Ralph de Greystoke, 3rd Baron Greystoke

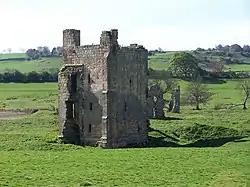
Ruins of Ravensworth Castle. Ralph de Greystoke was born here in 1353.

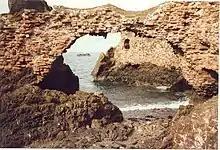
Ruins of Dunbar Castle where Ralph de Greystoke was held prisoner in 1384.

Ralph de Greystoke, 3rd Baron Greystoke, (18 October 1353 – 6 April 1418) was an English peer and landowner.